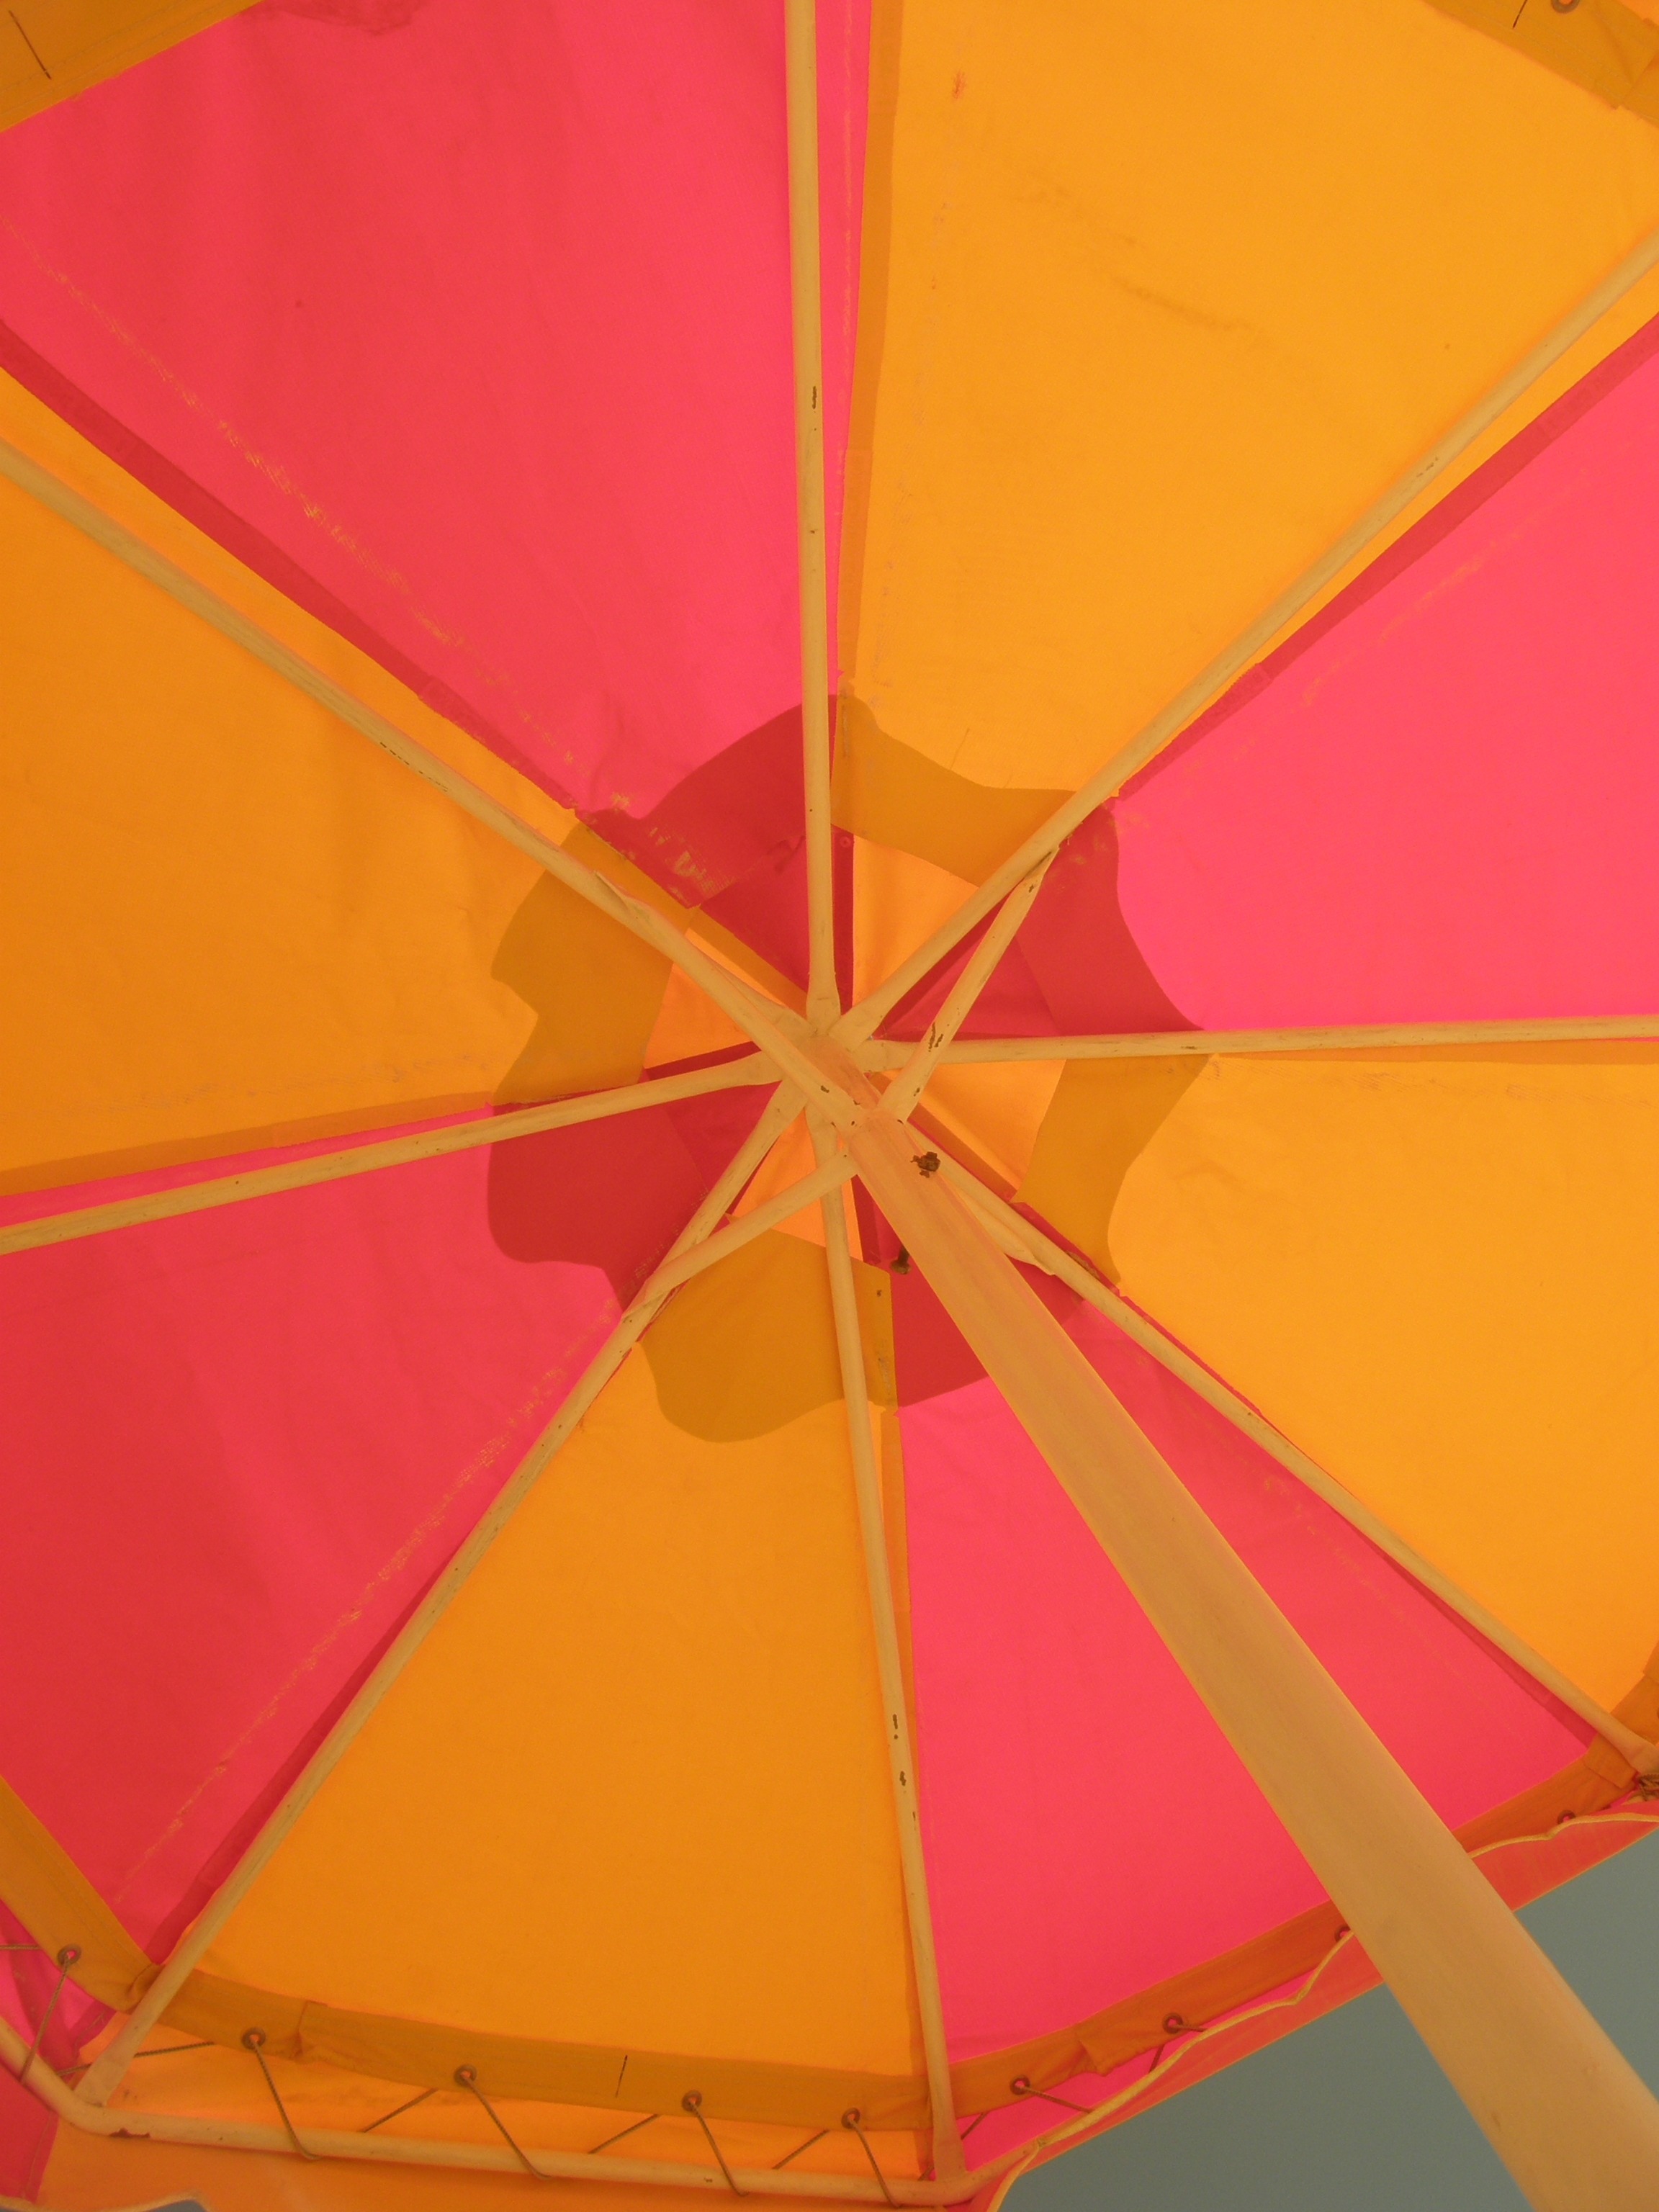
sun, petal, summer, orange, pattern, line, umbrella, color, holiday, yellow, pink, circle, art, illustration, triangle, parasol, magenta, shape, fashion accessory